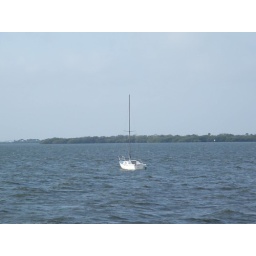
sailboat in choppy water